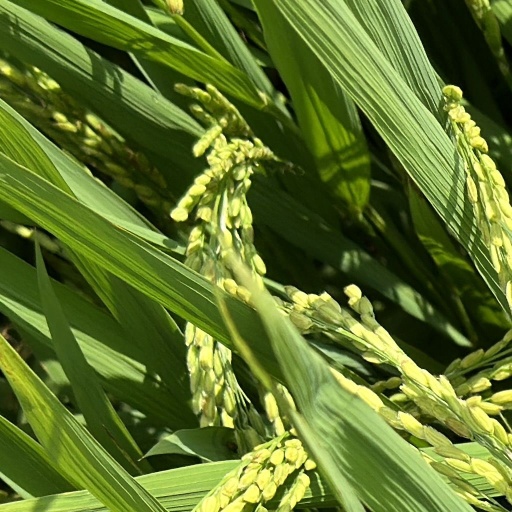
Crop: rice